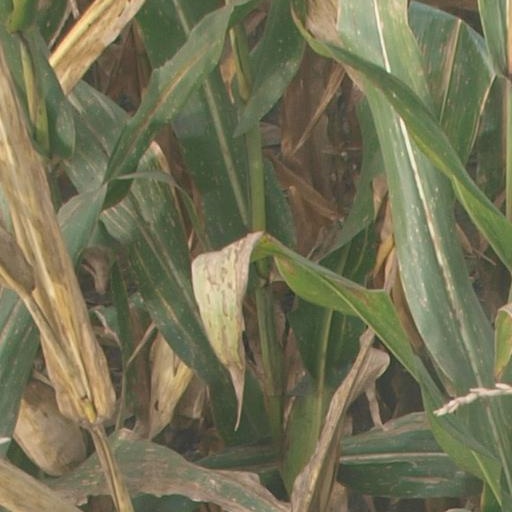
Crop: maize; corn